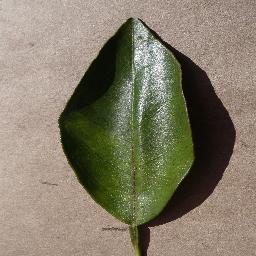
Label: Orange___Haunglongbing_(Citrus_greening)